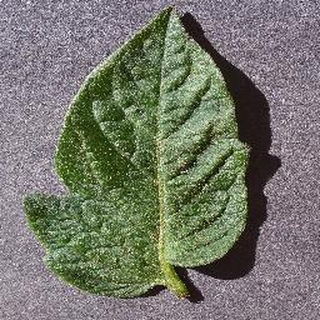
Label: healthy_tomato